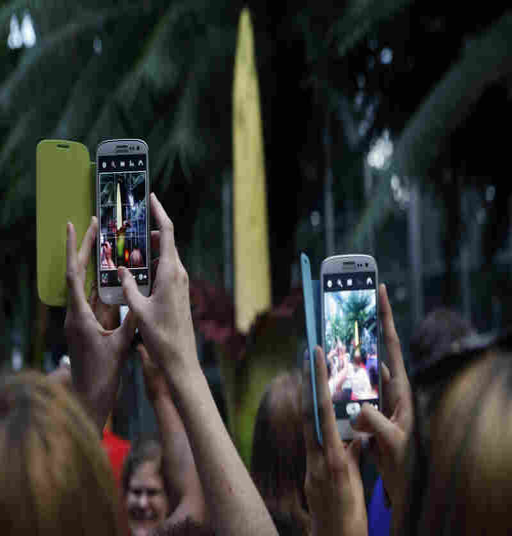
the flower was admired and photographed by many , drawing a crowd from morning until night .